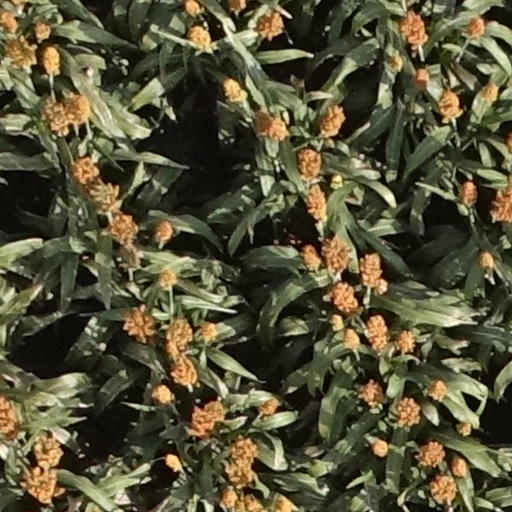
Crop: sorghum